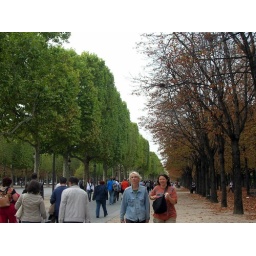
The trees were green in one side and red in the other side. Interesting!!!!